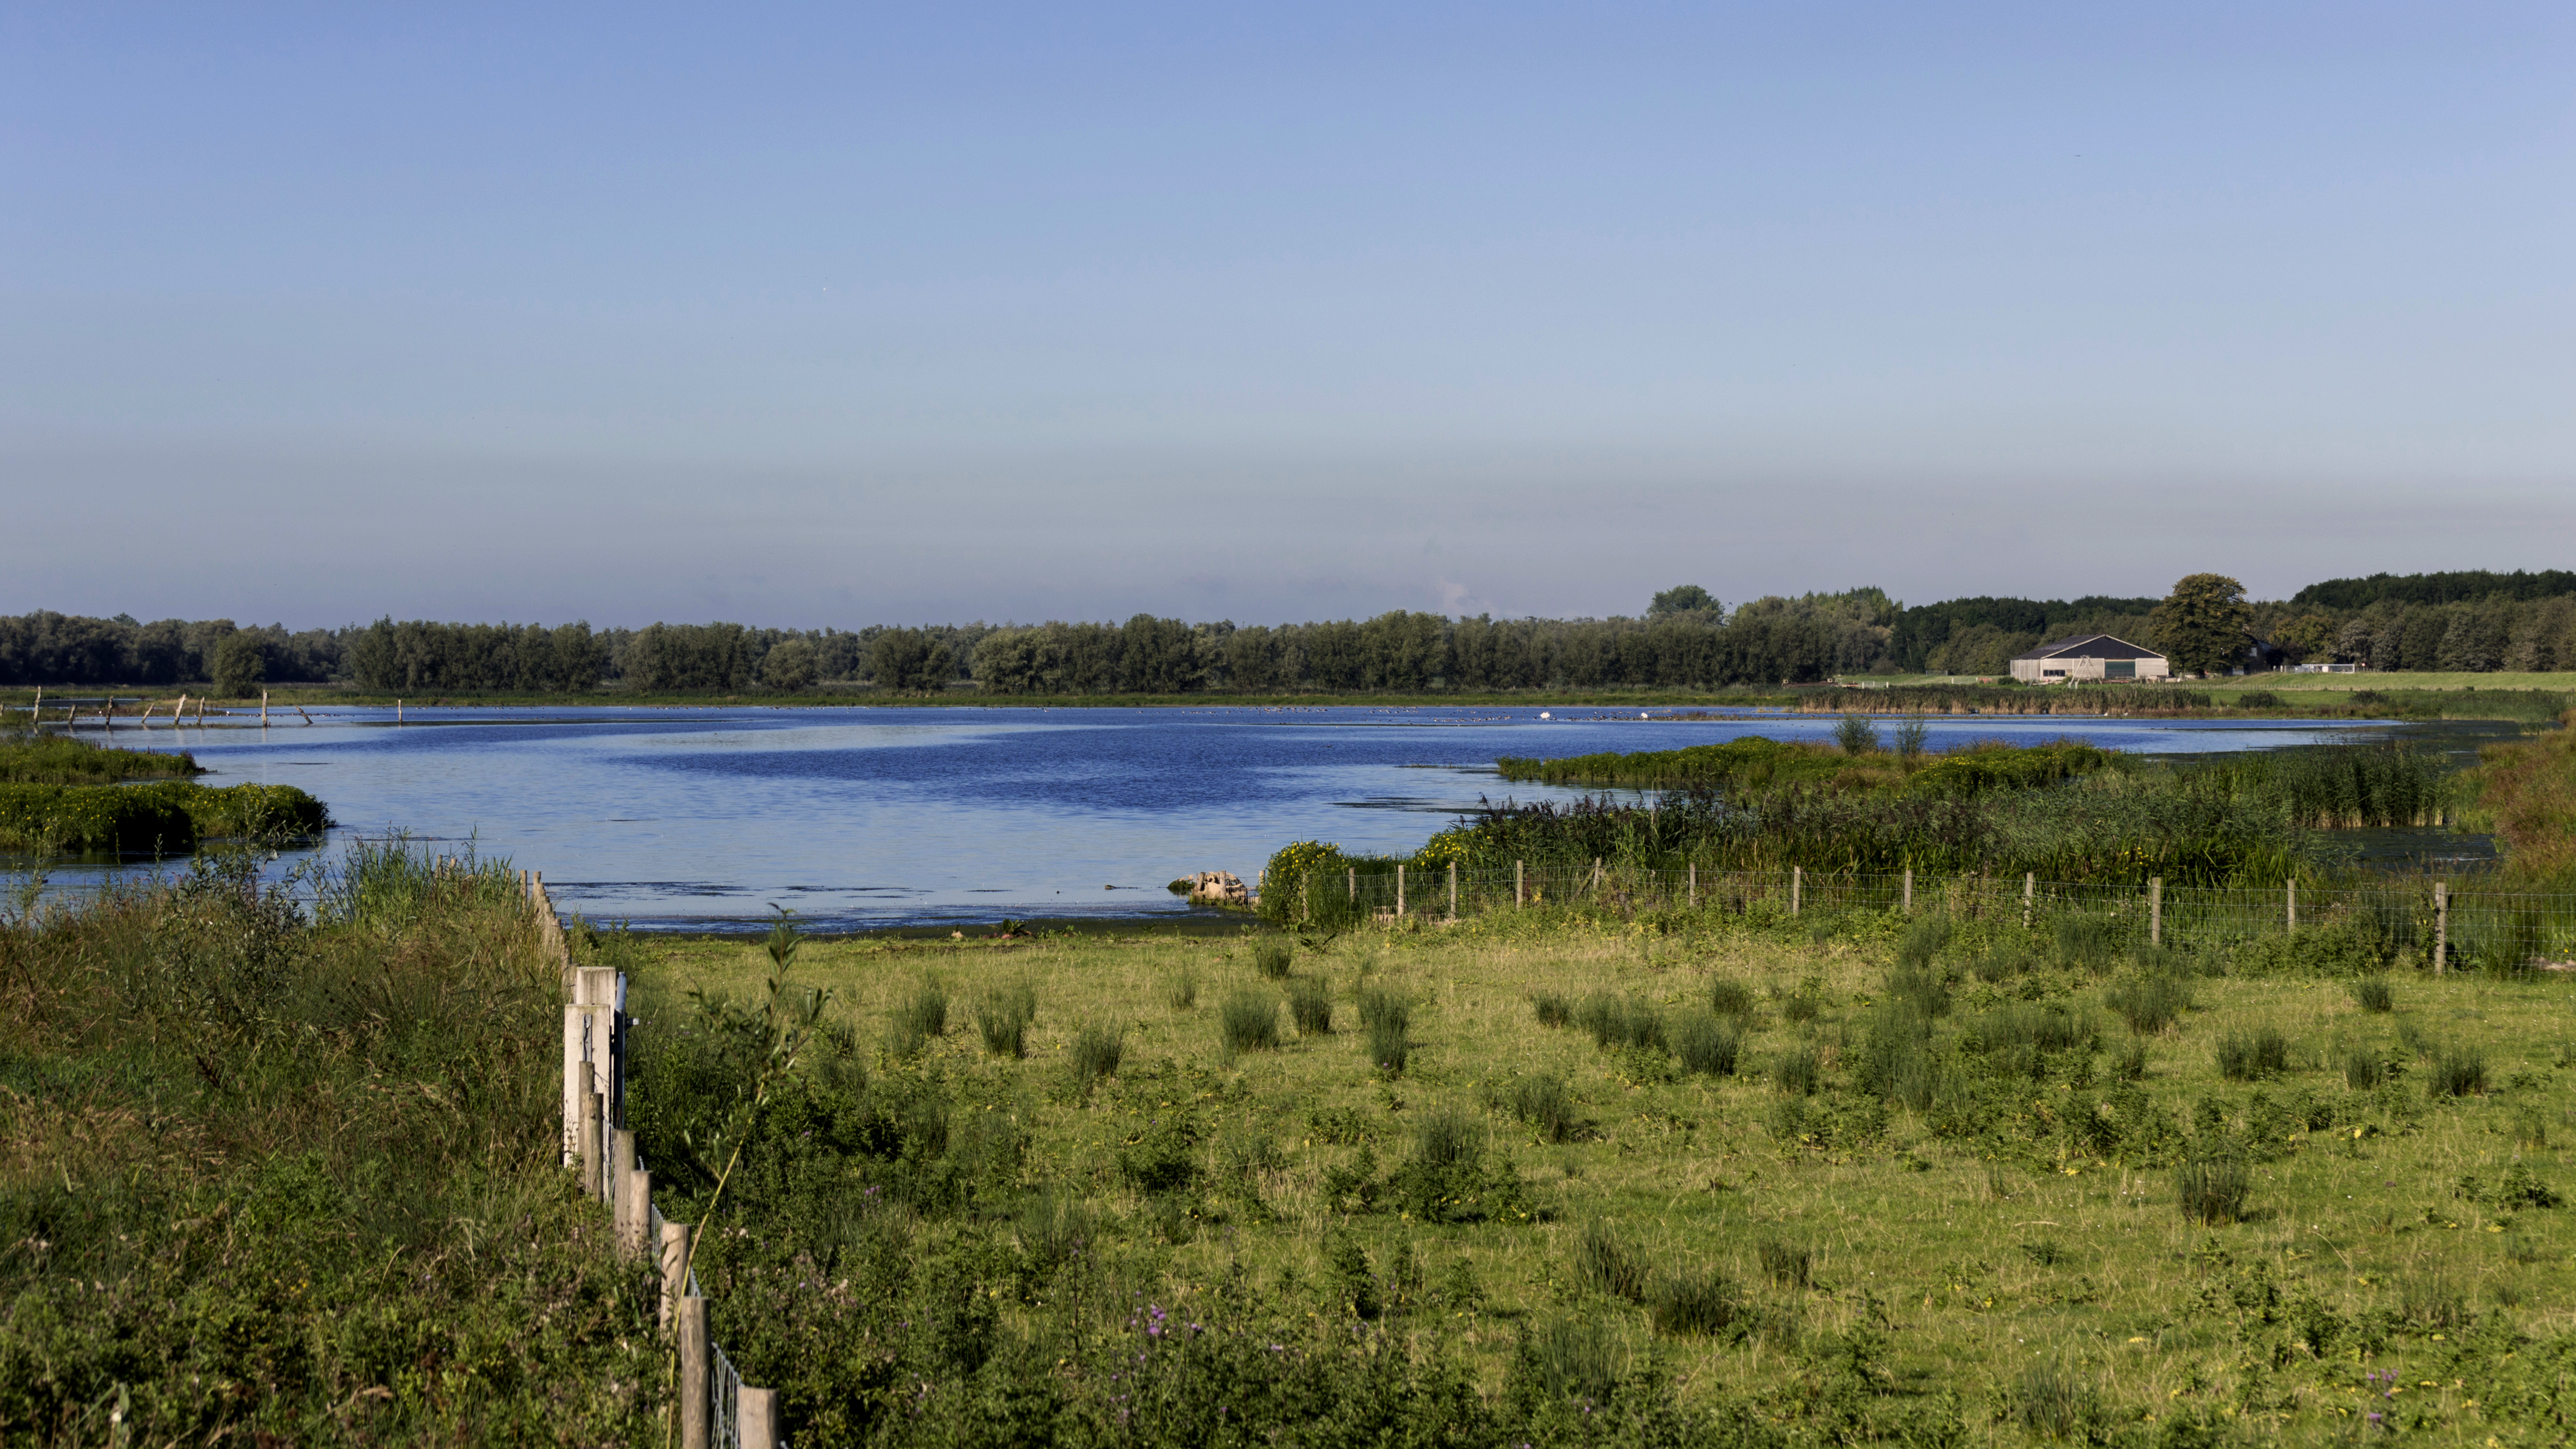
landscape, sea, coast, tree, water, nature, grass, outdoor, marsh, wetlands, wilderness, fence, photography, shore, lake, river, pond, reflection, bay, reservoir, nikon, body of water, nederland, netherlands, zuidholland, outdoorphotography, wetland, bog, habitat, gras, loch, ecosystem, paulvandevelde, pdvandevelde, padagudaloma, natuurfotografie, dordrecht, biesbosch, nederlandinfotos, hollandse, natural environment